Gweedore

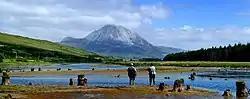
Men fishing with Errigal in the background

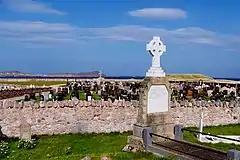
Magheragallon Cemetery, Derrybeg

Gweedore is the anglicisation of the original and official Irish name "Gaoth Dobhair". "Gaoth" refers to an inlet of the sea at the mouth of the Crolly River, known as "An Ghaoth". It is the boundary between Gweedore to the north and The Rosses to the south. "Dobhar" is an old Irish word for water. Therefore, "Gaoth Dobhair" translates as "the aqueous estuary".